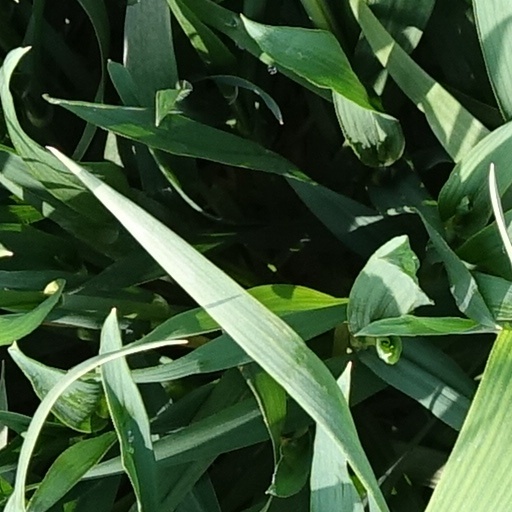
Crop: wheat